Macquarie Street Gatehouse

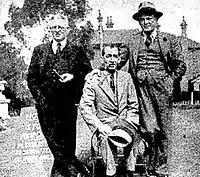
Charles Herbert Harvey ("left") with two friends at Parramatta Bowling Club, 1936, when he was gatekeeper

Mrs Bridget Reilly (née Lynch) was born in Ireland in 1830. She came to Australia as an assisted immigrant at the age of 23 after her parents James and Catherine Lynch died. She arrived in Sydney on the ship "Telegraph" and found employment as a general servant. In 1857 she married William Reilly (1826–1887) in Parramatta. The couple had three children: Ellen (born 1861), Mary Ann (born 1862) and William Edmund (born 1864), who was one of the first pupils enrolled in 1875 in the newly opened Parramatta Marist High School.